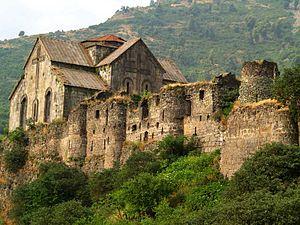
Akhtala est une ville d'Arménie, dans le marz de Lorri. Elle est située dans la vallée du Debed, sur la rive gauche de la rivière, au pied du mont Lalvar, à 10 km au nord-est d'Alaverdi et à 185 km d'Erevan. La ville comprend une gare, sur la ligne Gyumri-Tbilissi.